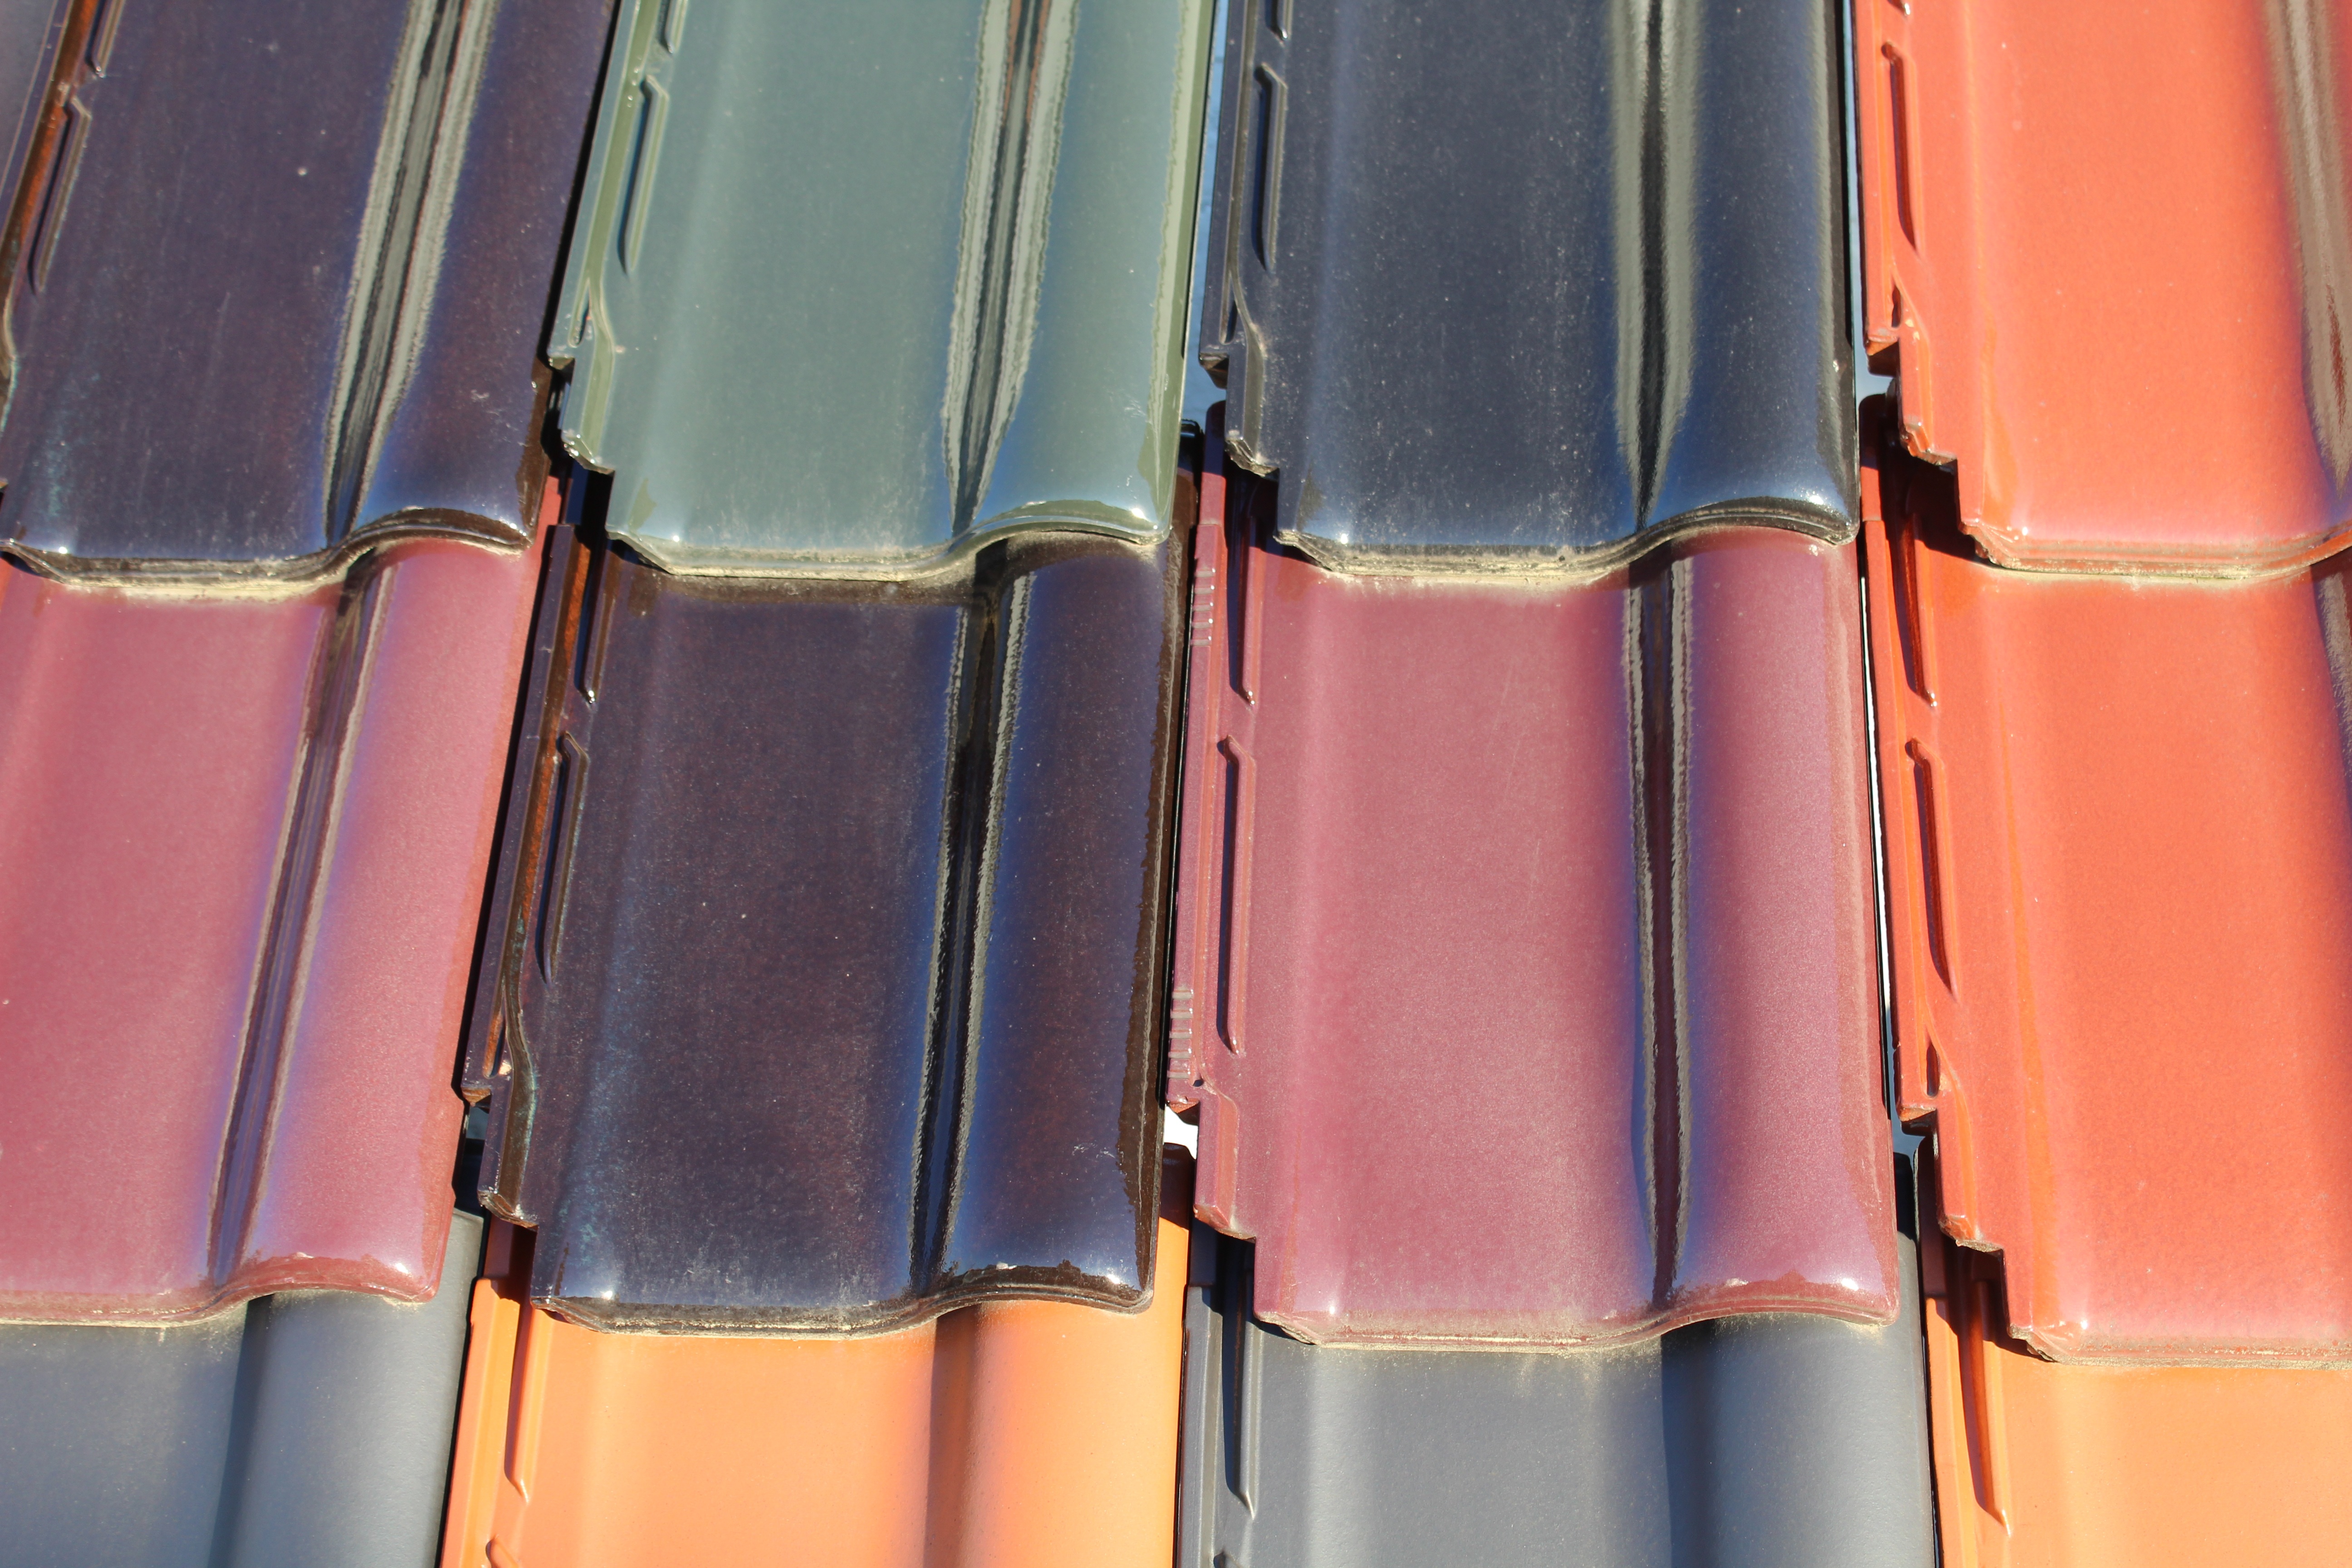
architecture, leather, roof, building, red, color, pink, roofing, shelter, houses, eye, tiles, cosmetics, colored tiles